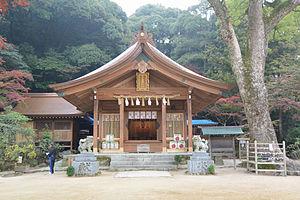
Le Kamado-jinja est un sanctuaire shinto situé à Dazaifu, dans la préfecture de Fukuoka, au Japon. Situé sur la frontière entre ville de Dazaifu et Chikushino, le Hōman-zan est vénéré depuis les temps anciens comme montagne sacrée. Il est dédié à l'empereur Ōjin, l'impératrice Jingū et Tamayori-bime. La zone périphérique du Mont Hōman, y compris le sanctuaire, est un site historique national.